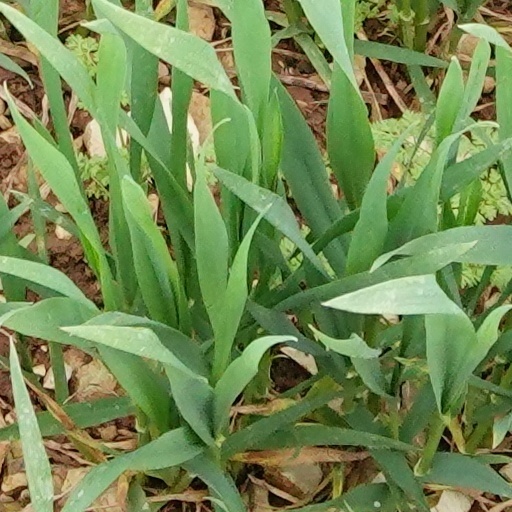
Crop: wheat